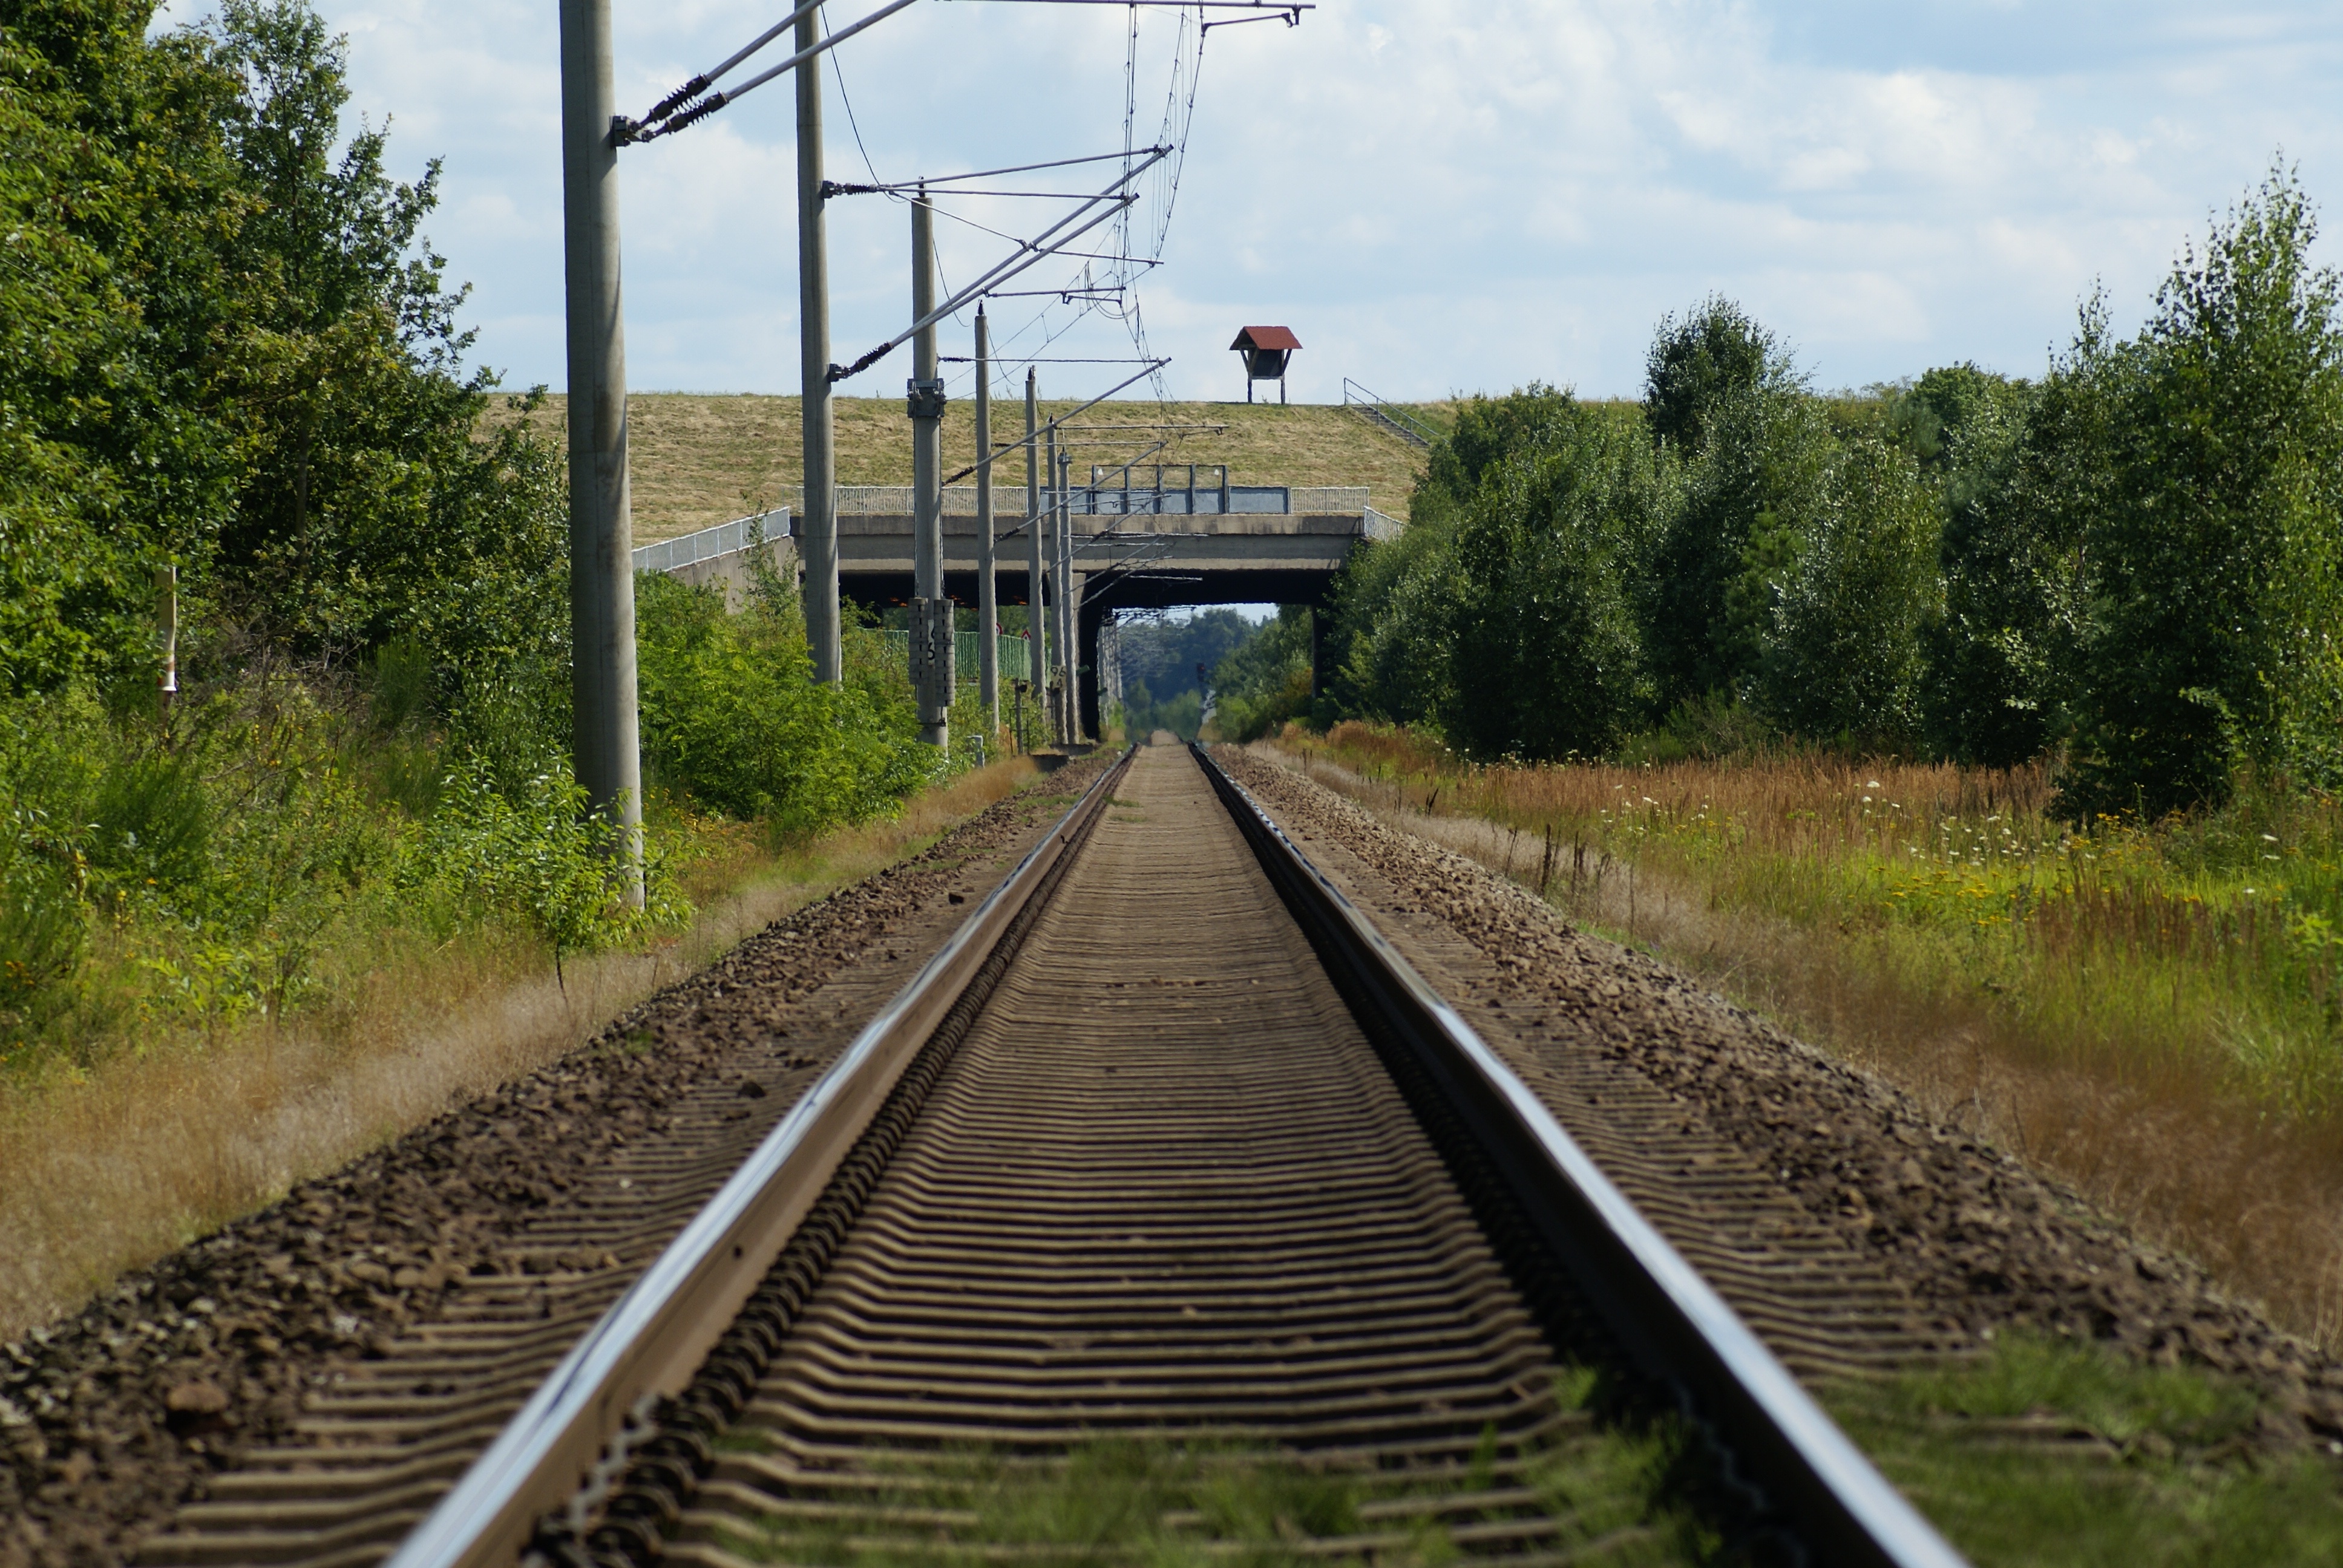
track, railway, bridge, train, transport, vehicle, lane, channel, viaduct, seemed, rail transport, rolling stock, elbe side canal, uelzen, salzwedel, america line